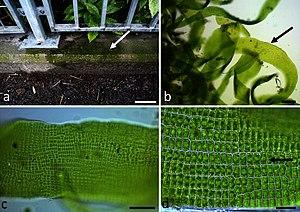
Habitat et morphologie de l'algue verte terrestre Prasiola calophylla. a développement de l'algue sur un mur en béton (flèche)
Prasiola est un genre d'algues vertes de la famille des Prasiolaceae.
En biologie, les croûtes sont des couches produites par certains organismes qui se développent en adhérant plus ou moins fortement au substrat et en s'y étendant.